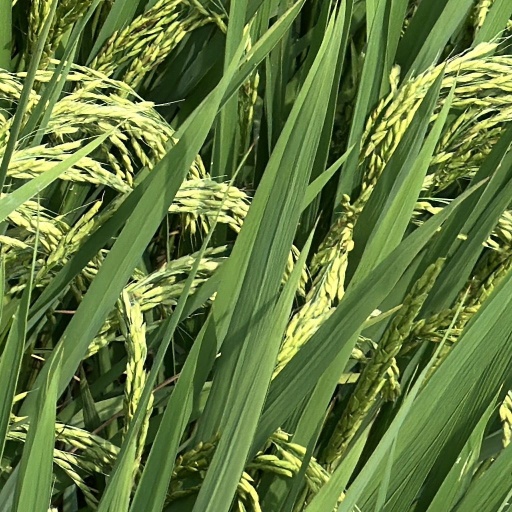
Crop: rice